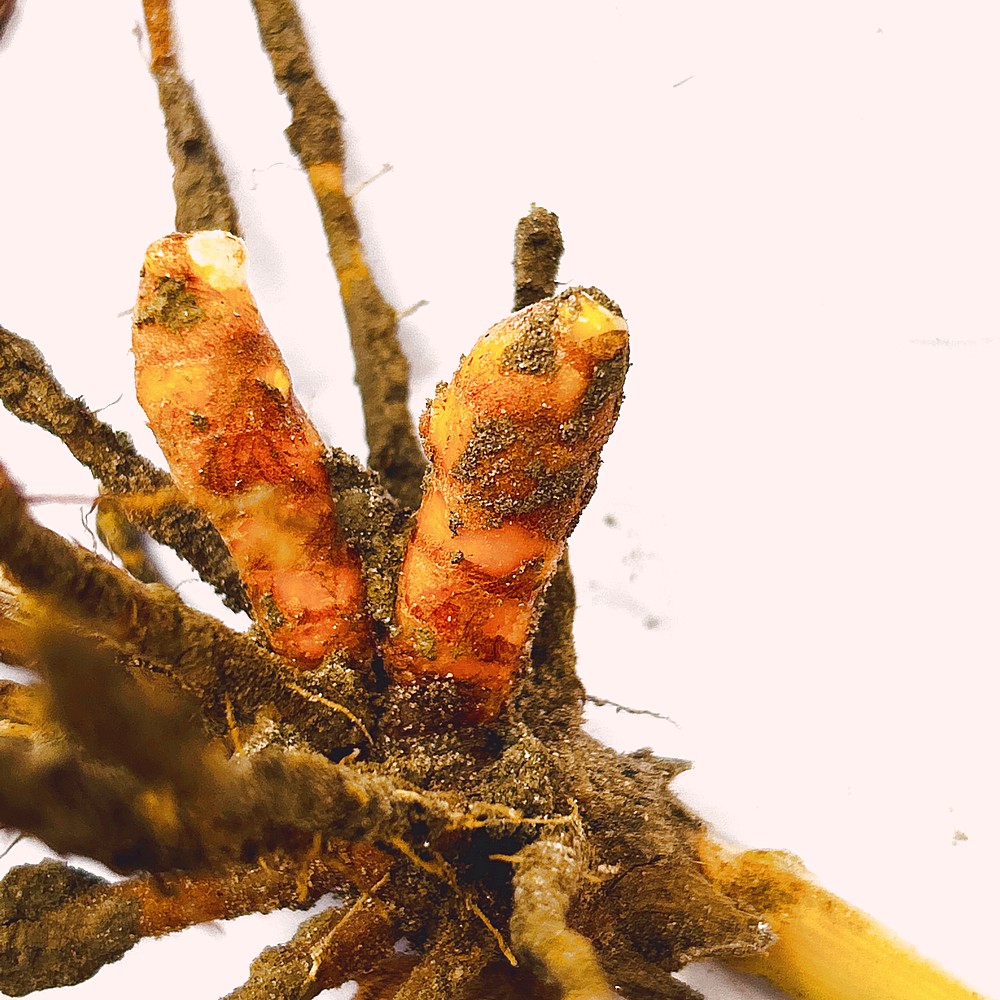
Label: Rhizome Healthy Root